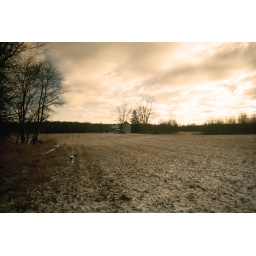
The view of my family's house in Michigan from the field out back. Bob the dog trots on.